Mixco Viejo

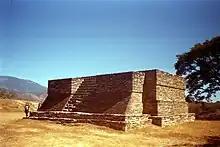
Pyramid D1

Pyramid D1 is on the east side of the Group D plaza. The pyramid had three stepped levels erected upon a low base. It faces west towards the plaza and had a single access stairway flanked by sloping balustrades that terminate in vertical sections at the upper extremes. The pyramid was of fine workmanship using well-cut stone slabs. However, itw was poorly preserved and the southern part had partially collapsed. The surviving portions of the building allowed it to be accurately restored by archaeologists.